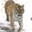
Label: tiger